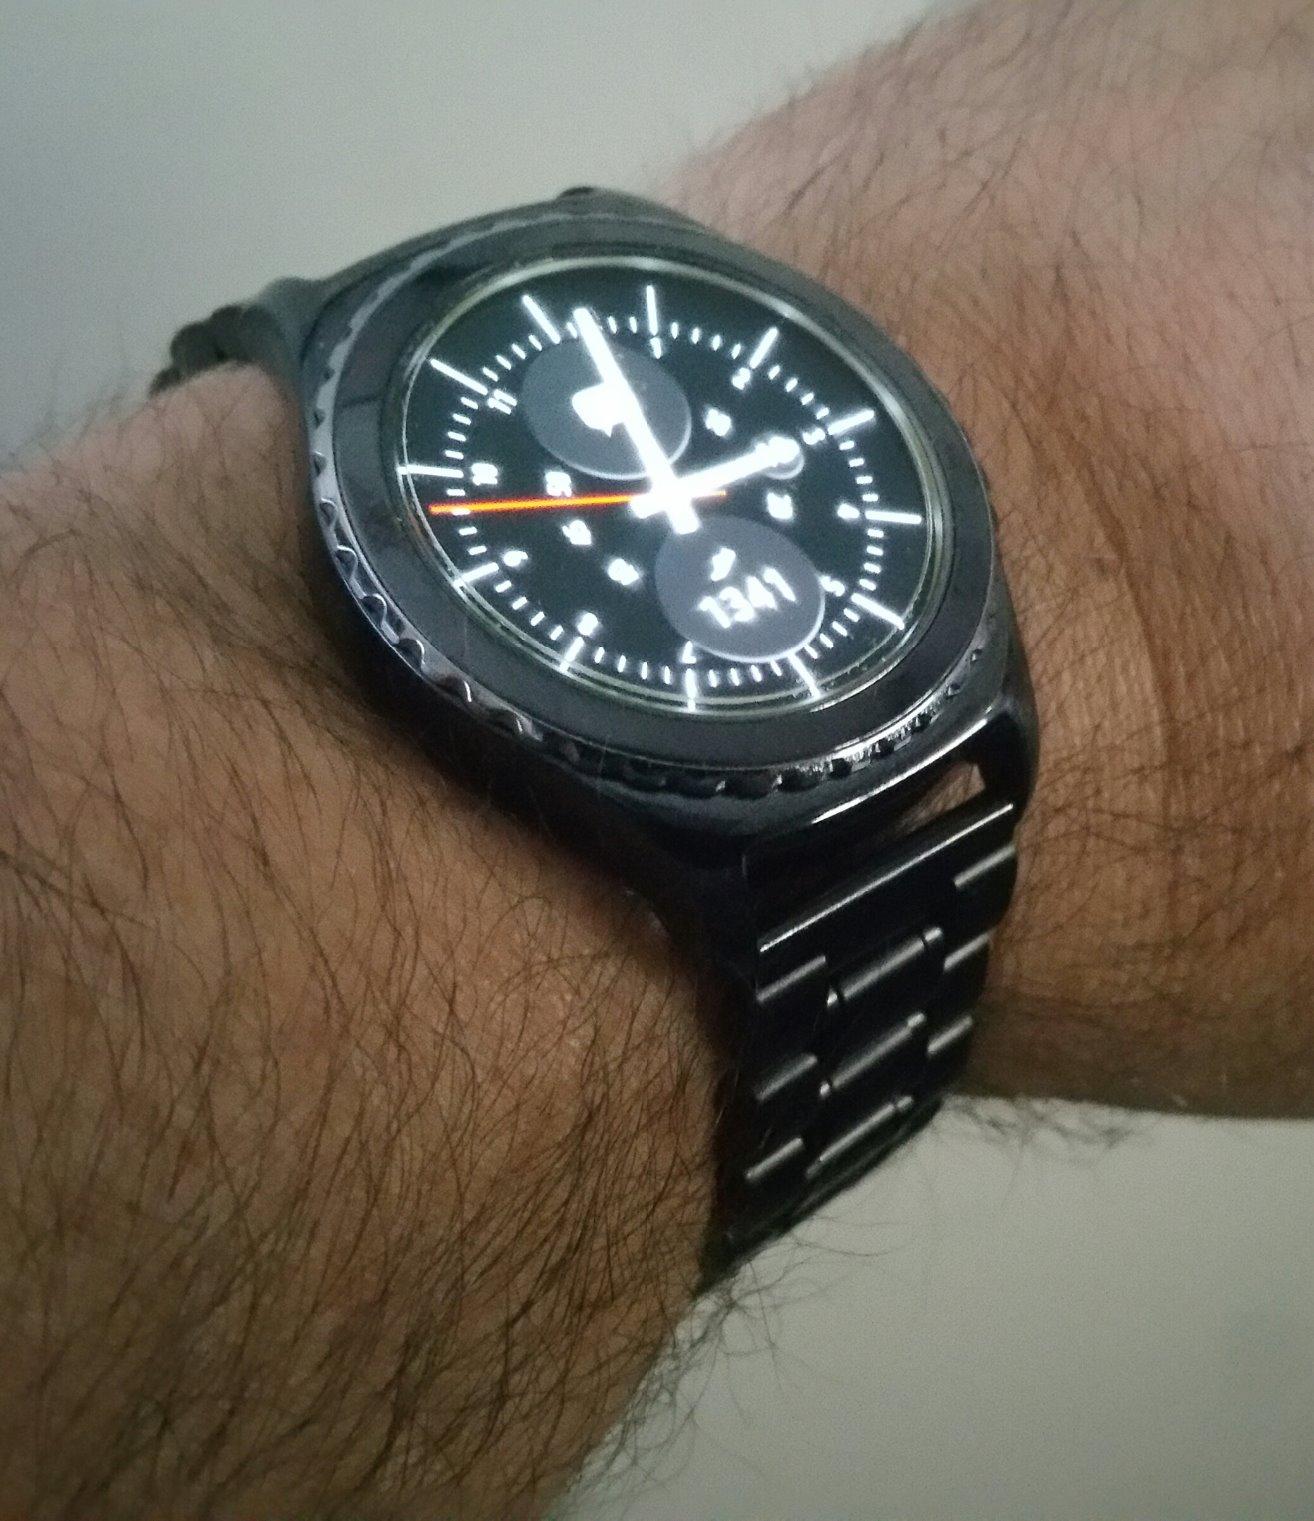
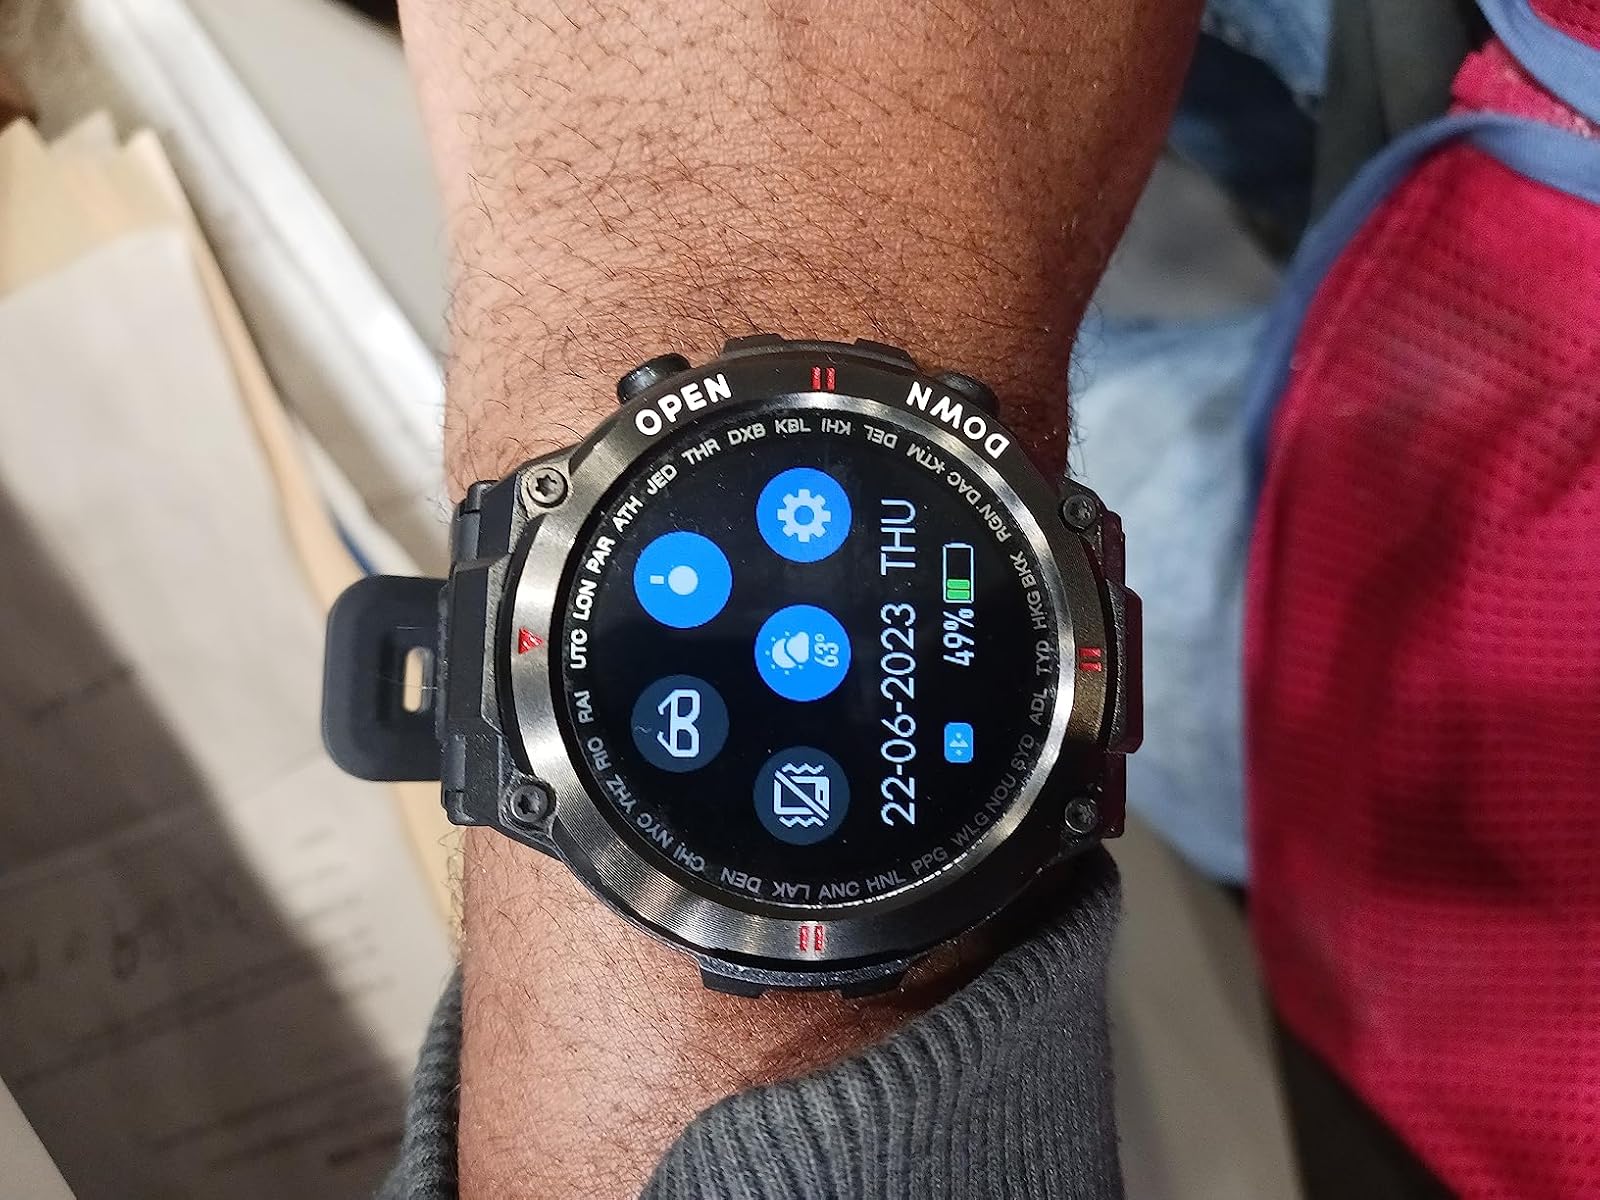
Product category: smartwatch
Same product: no